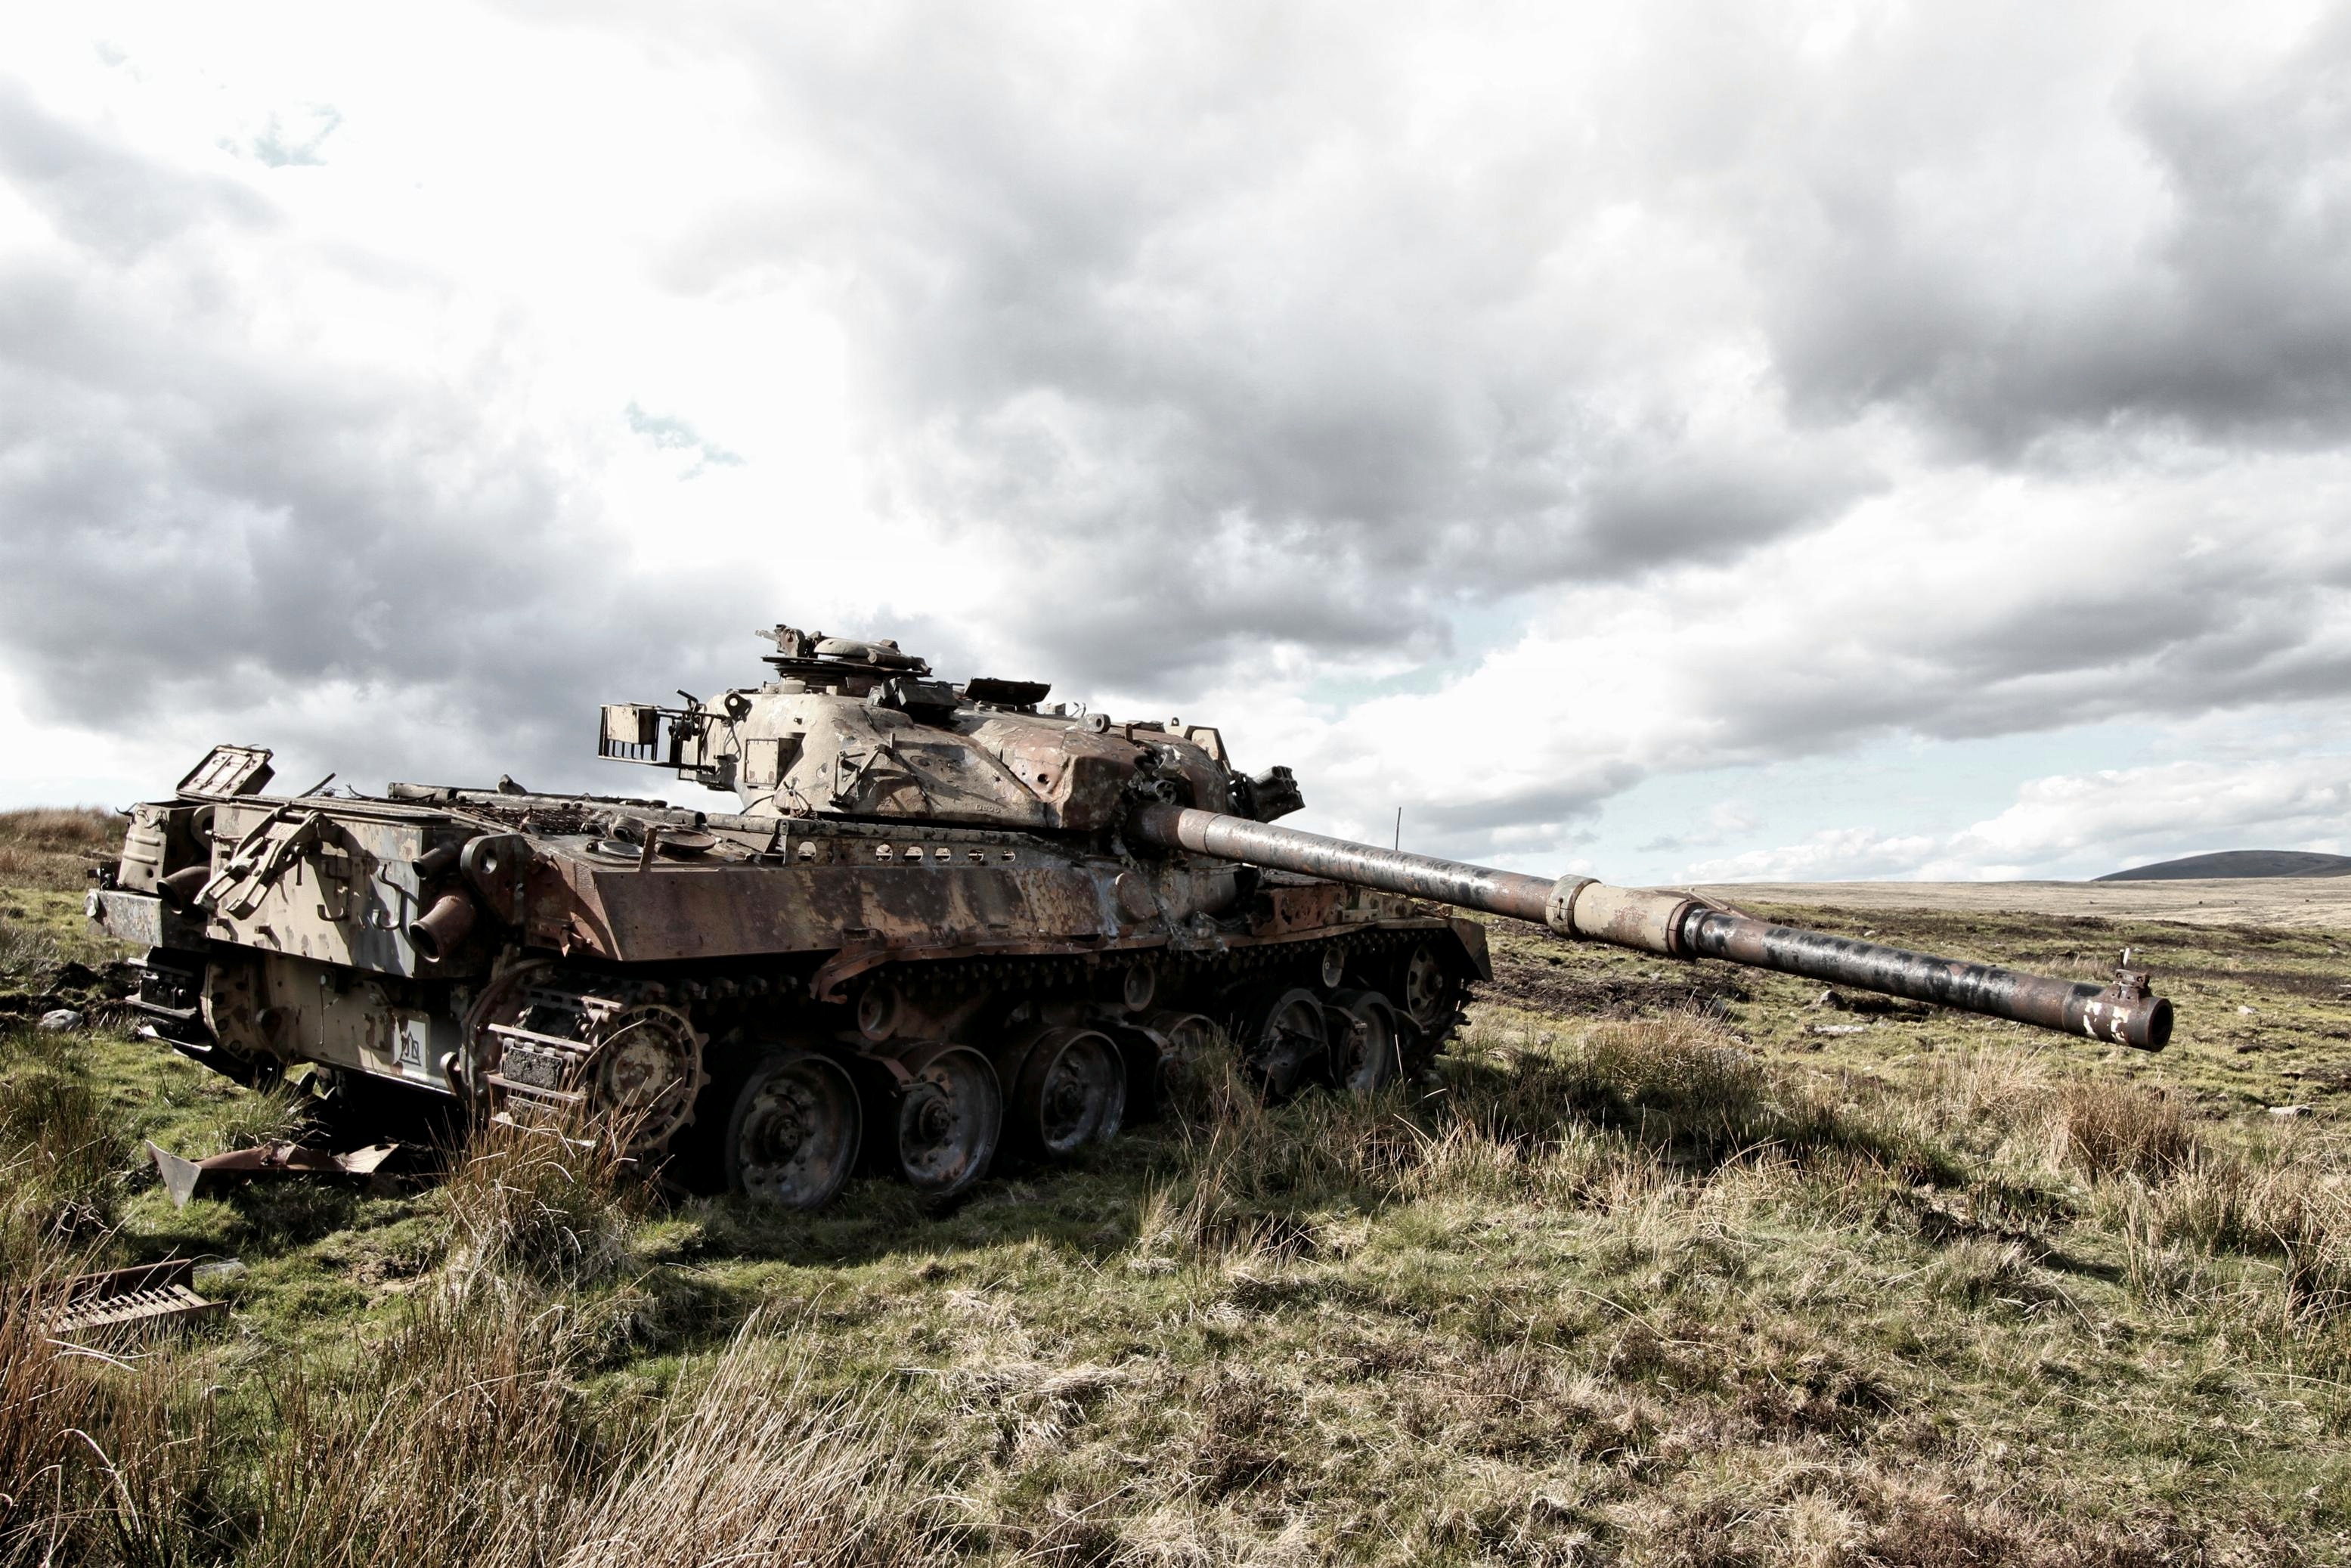
military, army, vehicle, abandoned, decay, weapon, moors, war, battle, derelict, gun, tank, northumberland, defense, armor, armed, armored, combat vehicle, self propelled artillery, bombing range